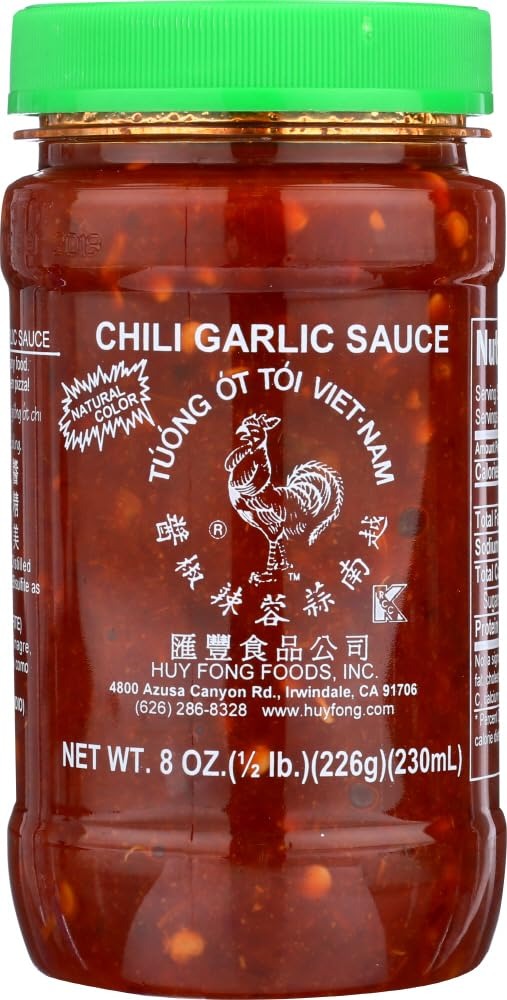
Item Name: Huy Fong Foods, Chili Garlic Sauce (Pack of 8)
Value: 8.0
Unit: Count

Price: 8